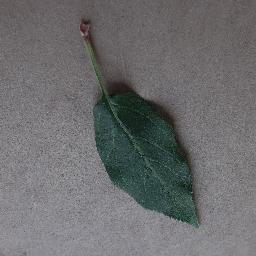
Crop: apple
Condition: healthy